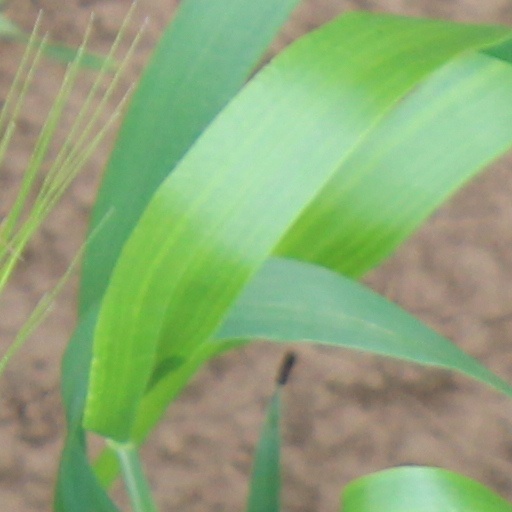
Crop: wheat